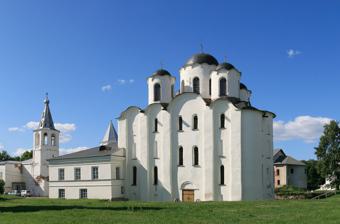
Building: Saint Nicholas Cathedral, Novgorod
Country: Russia
Year built: 1136
Church in Veliky Novgorod, Russia Saint Nicholas Cathedral Николо-Дворищенский собор 58°31′04″N 31°17′07″E / 58.51778°N 31.28528°E / 58.51778; 31.28528 Location Veliky Novgorod Country Russia Denomination Russian Orthodox History Founded 1113 Founder(s) Mstislav I of Kiev Dedication Saint Nicholas Architecture Style Russian Groundbreaking 1113 Completed 1136 Saint Nicholas Cathedral ( Russian : Николо-Дворищенский собор , Nikolo-Dvorishchensky Cathedral , Saint Nicholas Cathedral on Yaroslav's Court ), founded by Mstislav the Great in 1113 and consecrated in 1136, is the oldest surviving building in the central part of Veliky Novgorod after the Saint Sophia Cathedral . The Saint Nicholas Cathedral is on the World Heritage list as a part of object 604 Historic Monuments of Novgorod and Surroundings . The cathedral was designated by the Russian government as an architectural monument of federal significance (#5310046007). History The cathedral is located outside of the kremlin walls, on the right bank of the Volkhov River at the Yaroslav's Court . It was founded by Mstislav , the prince of Novgorod, in 1113, however, the construction took over twenty years, and the cathedral was consecrated in 1136, when Novgorod was already a republic . Presumably, the cathedral was supposed to serve the residence of the prince located at the Yaroslav's Court and was connected to the residence. Mstislav was the Prince of Novgorod between 1097 and 1117, and during his tenure he founded a big number of churches. The completion date for the cathedral is not known precisely,  however the cathedral was completed and consecrated by 1136. Chronicles mention that in this year Prince Sviatoslav Olgovich was betrothed in the cathedral. Since the 13th century, the cathedral belonged to the city of Novgorod rather than to the prince, and veche was held near the cathedral. It was mentioned as cathedral in the 17th century. The cathedral was renovated several times in the 18th and the 19th centuries, as well as in 1913. Since 1933 it was open both as a church and as a museum. During the German occupation of Novgorod in World War II, it served as a barrack and was badly damaged. In 1945 the cathedral was returned to Russian Orthodox Church, however, since 1962 it was functioning only as a museum. In 1994–1999 the cathedral was extensively restored. Architecture The cathedral is roughly squared in cross-section and has one dome . The roof is supported by four pillars . It is known that in the middle of the 17th century the cathedral had five domes. Apparently, the roof was considerably altered during one of the restorations in the end of the 17th century. Additional volumes were built at the northern (in 1822) and the western (1809) sides of the cathedral. Frescoes Fragments of original frescoes from the 12th century have survived. The best preserved fragment depicts Job . References